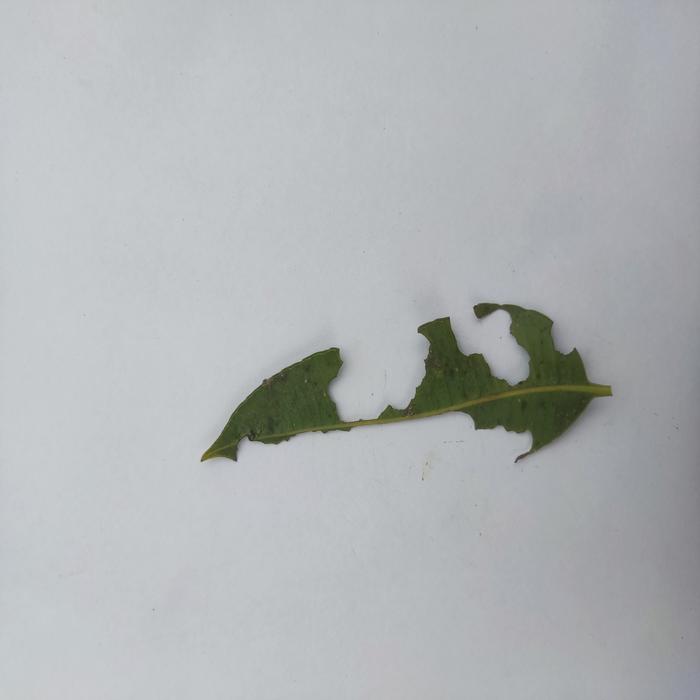
Crop: Hog Plum
Leaf condition: Caterpillars_Infestation